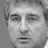
Emotion: sad